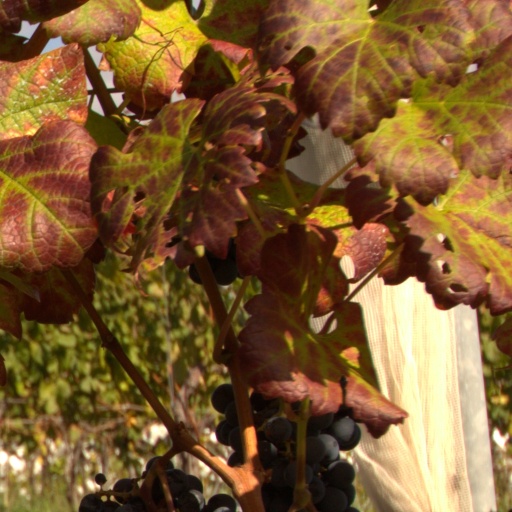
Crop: grape